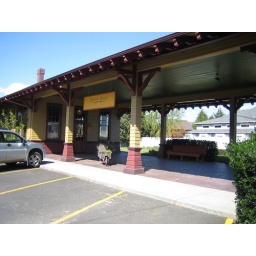
Wines from Oregon and Washington that you can taste in the cute Carlton train station.